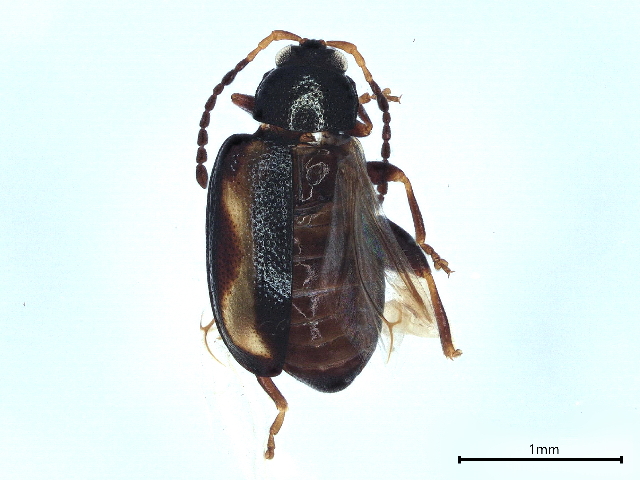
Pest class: striped_flea_beetle